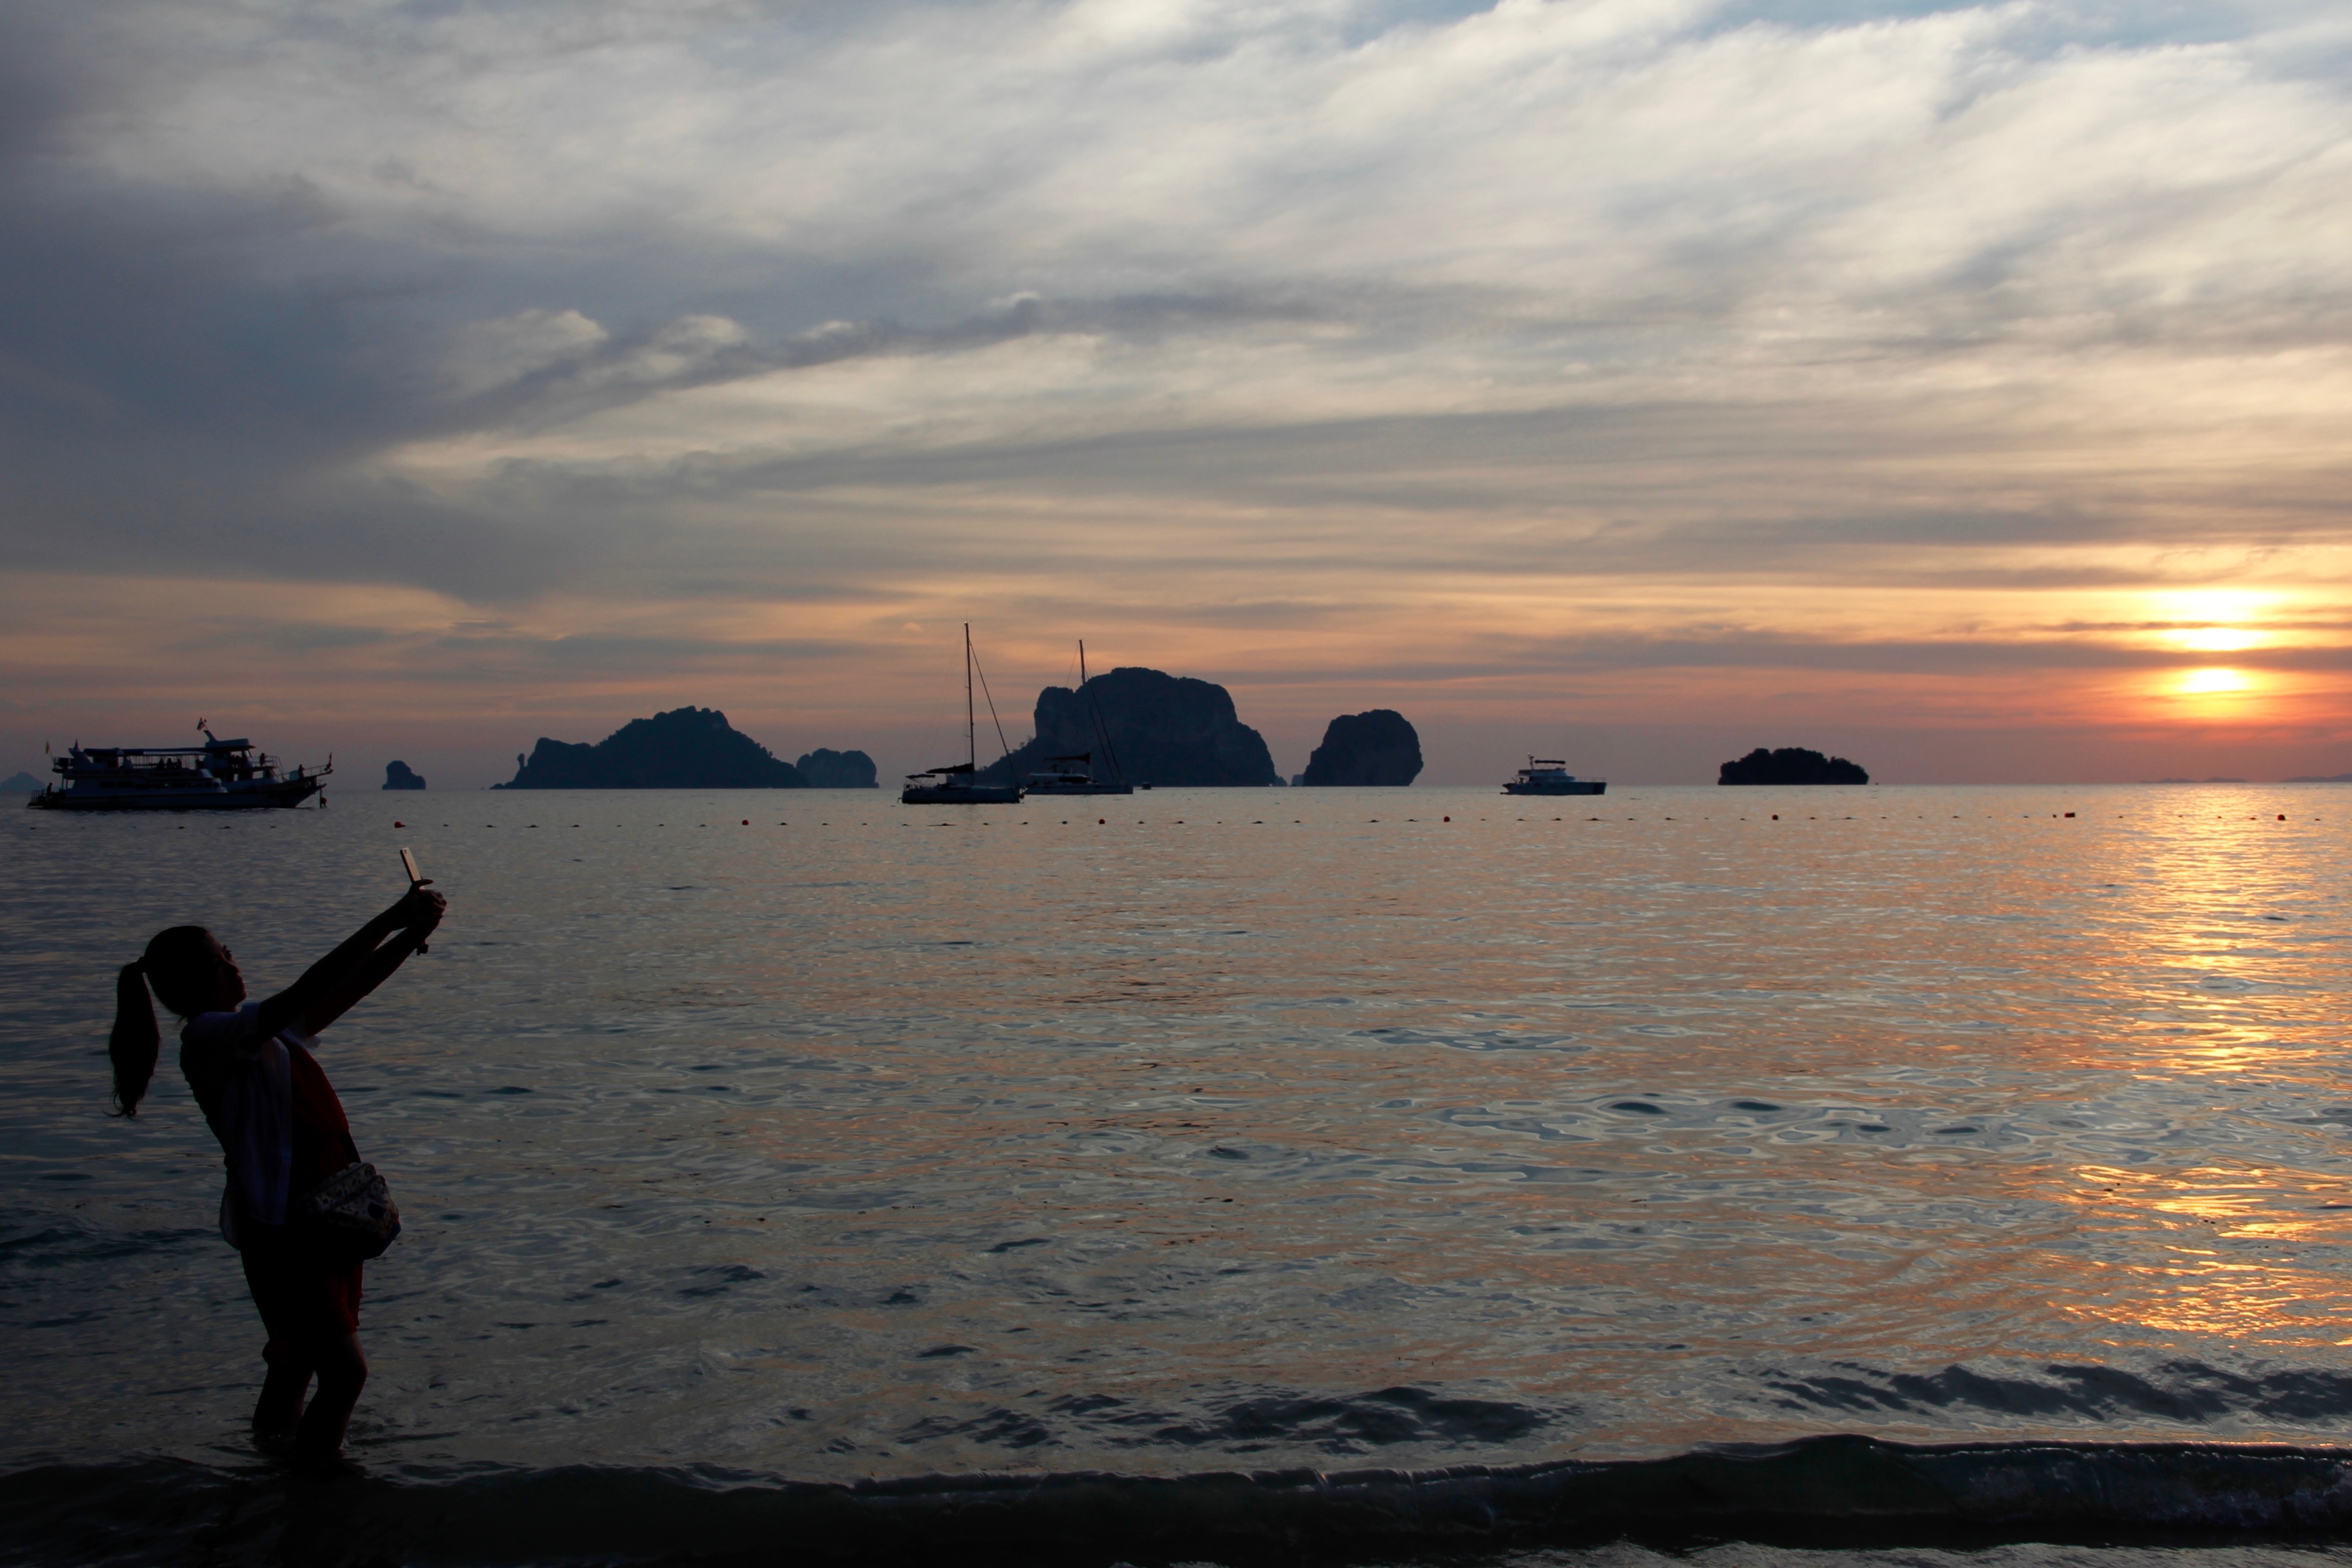
hand, beach, sea, coast, ocean, horizon, person, cloud, sunrise, sunset, photography, photographer, sunlight, morning, shore, wave, dawn, summer, dusk, boot, evening, reflection, shadow, bay, human, thailand, body of water, m, recording, shooting, photograph, photo tourists, take a snapshot, selfi